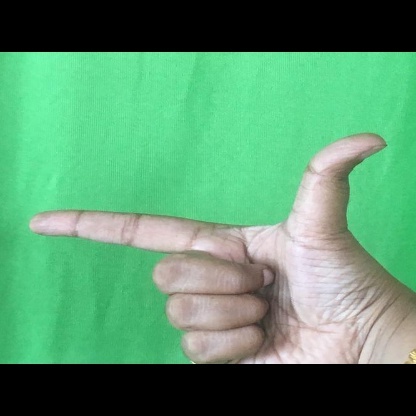
Mudra: Chandrakala